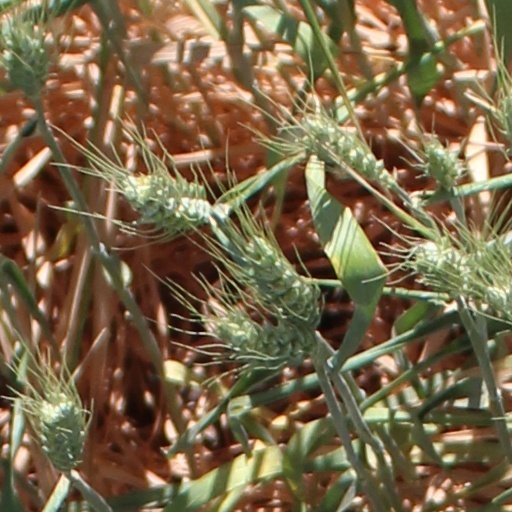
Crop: wheat